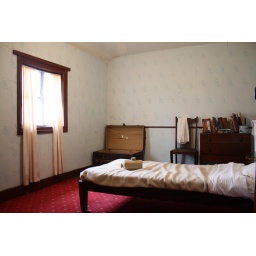
The second bedroom in our house looked just like this before we bought it!